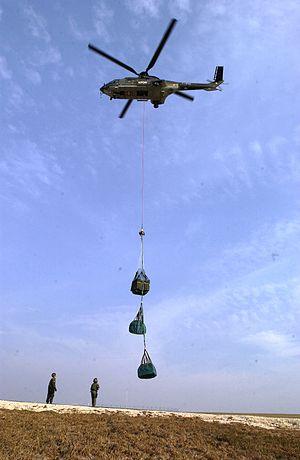
La SWISSCOY est le contingent de l'Armée suisse au Kosovo. Dans le cadre de la mission internationale de promotion de la paix KFOR de l’OTAN au Kosovo, la Suisse met à disposition et finance un contingent pouvant compter jusqu’à 235 volontaires.